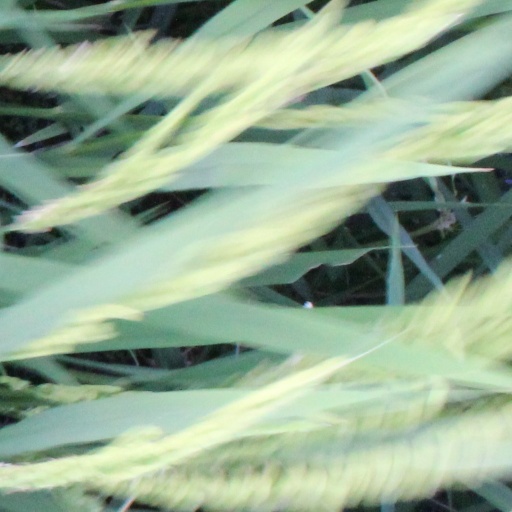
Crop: rice